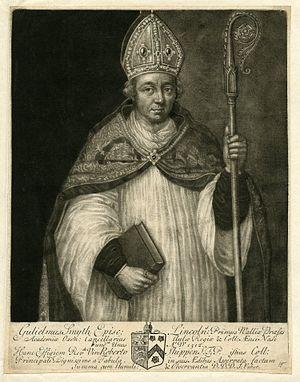
John Faber, né vers 1660 à La Haye et mort en mai 1721 à Bristol, est un graveur néerlandais à la manière noire. Il est le père de John Faber.